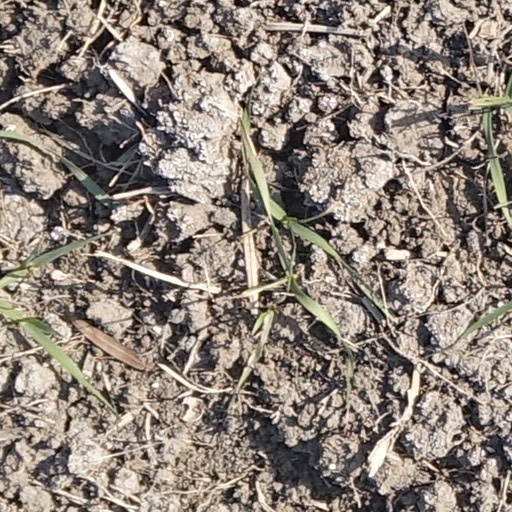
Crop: wheat